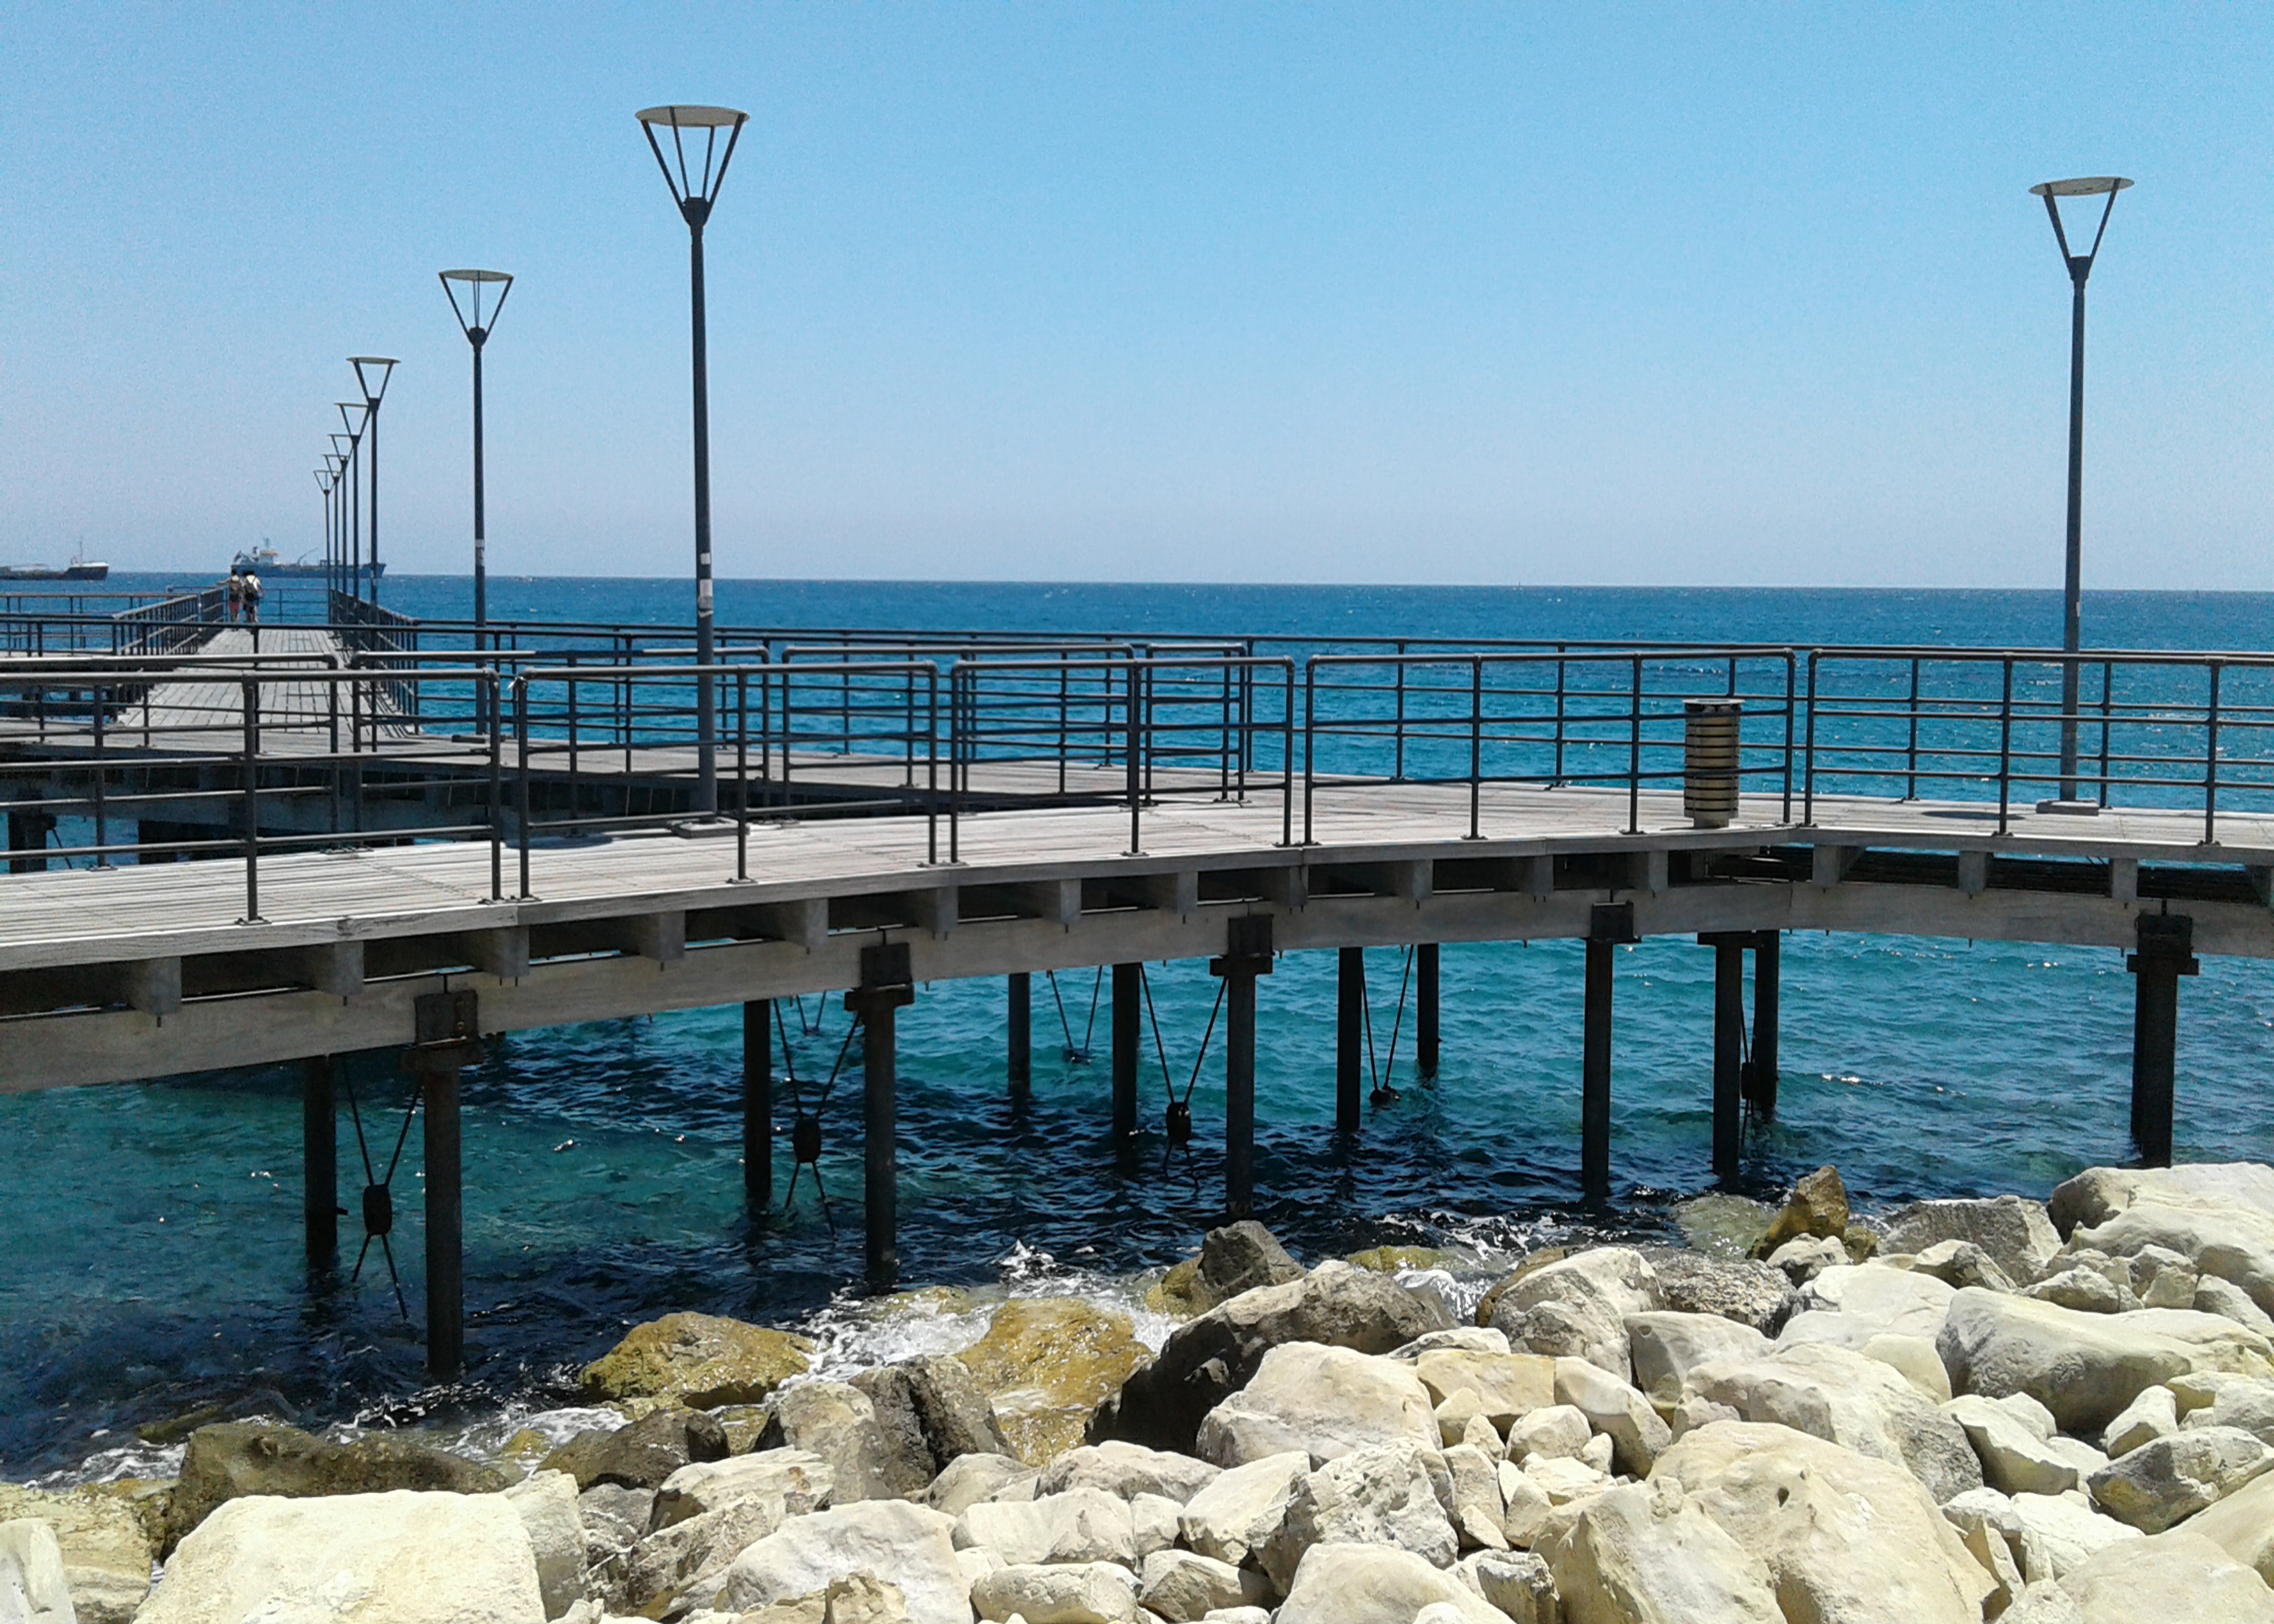
sky, sea, pocks, within walking, jetty, wood, water, water resources, daytime, street light, azure, coastal and oceanic landforms, horizon, dock, bridge, shore, wind wave, pier, boardwalk, coast, ocean, nonbuilding structure, wave, lake, bay, rock, fixed link, vacation, channel, inlet, sand, light fixture, wind, handrail, walkway, breakwater, tropics, guard rail, sound